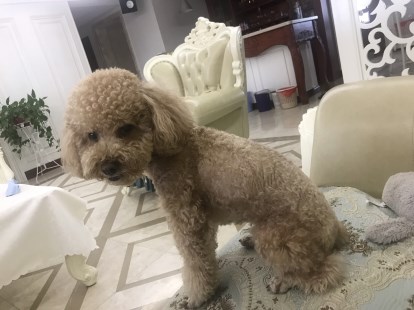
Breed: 7449-n000128-teddy